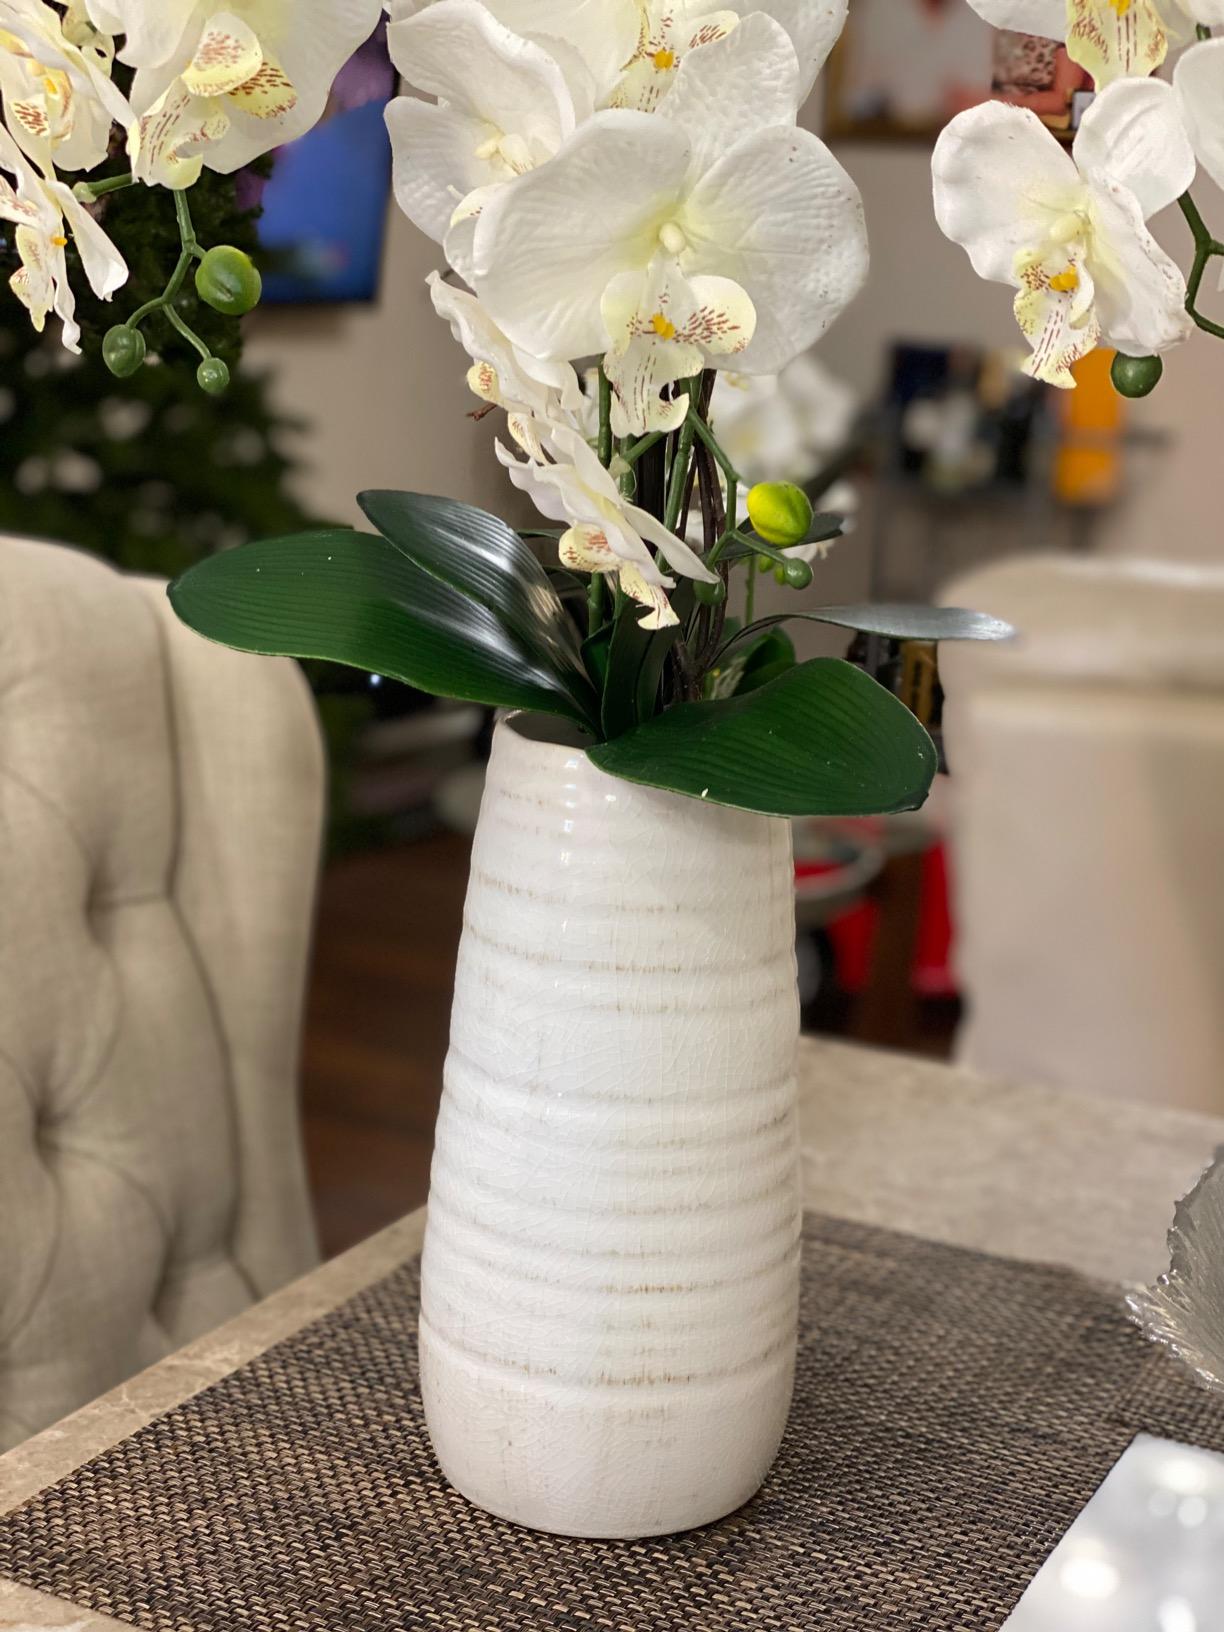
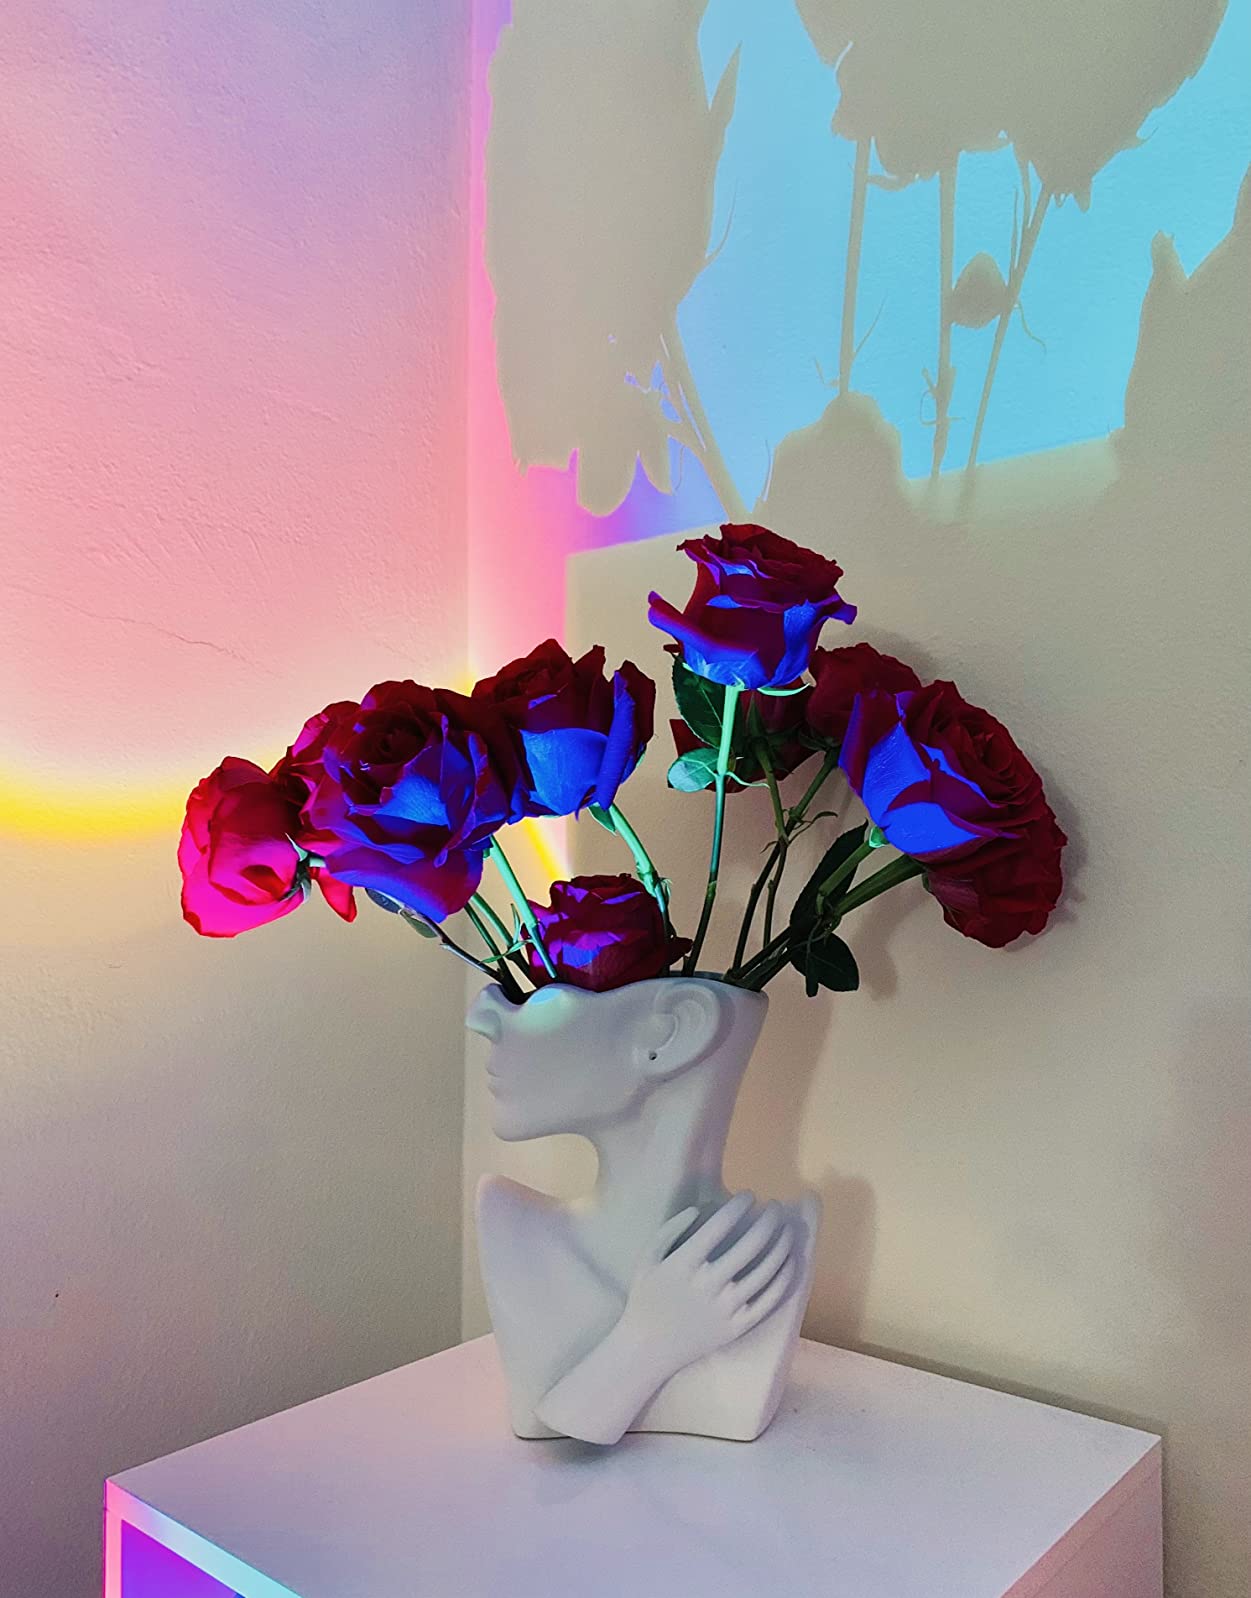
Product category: vase
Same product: no